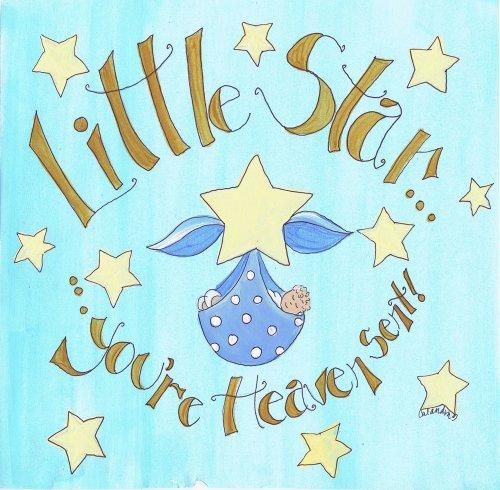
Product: The Kids Room by Stupell Little Star You're Heavent Sent Blue Bundled Baby Oval Wall Plaque
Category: Baby Products | Nursery | Décor | Wall Décor | Wall Plaques
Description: Check Out Our Whole Collection.
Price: $12.55